Palindrome

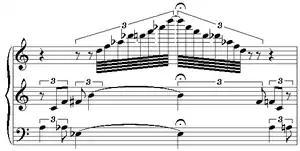
Centre part of palindrome in Alban Berg's opera "Lulu"

The most familiar palindromes in English are character-unit palindromes, where the characters read the same backward as forward. Examples are "civic", "radar", "level", "rotor", "kayak", "madam", and "refer". The longest common ones are "rotator, deified, racecar", and "reviver"; longer examples such as "redivider", "kinnikinnik", and "tattarrattat" are orders of magnitude rarer.